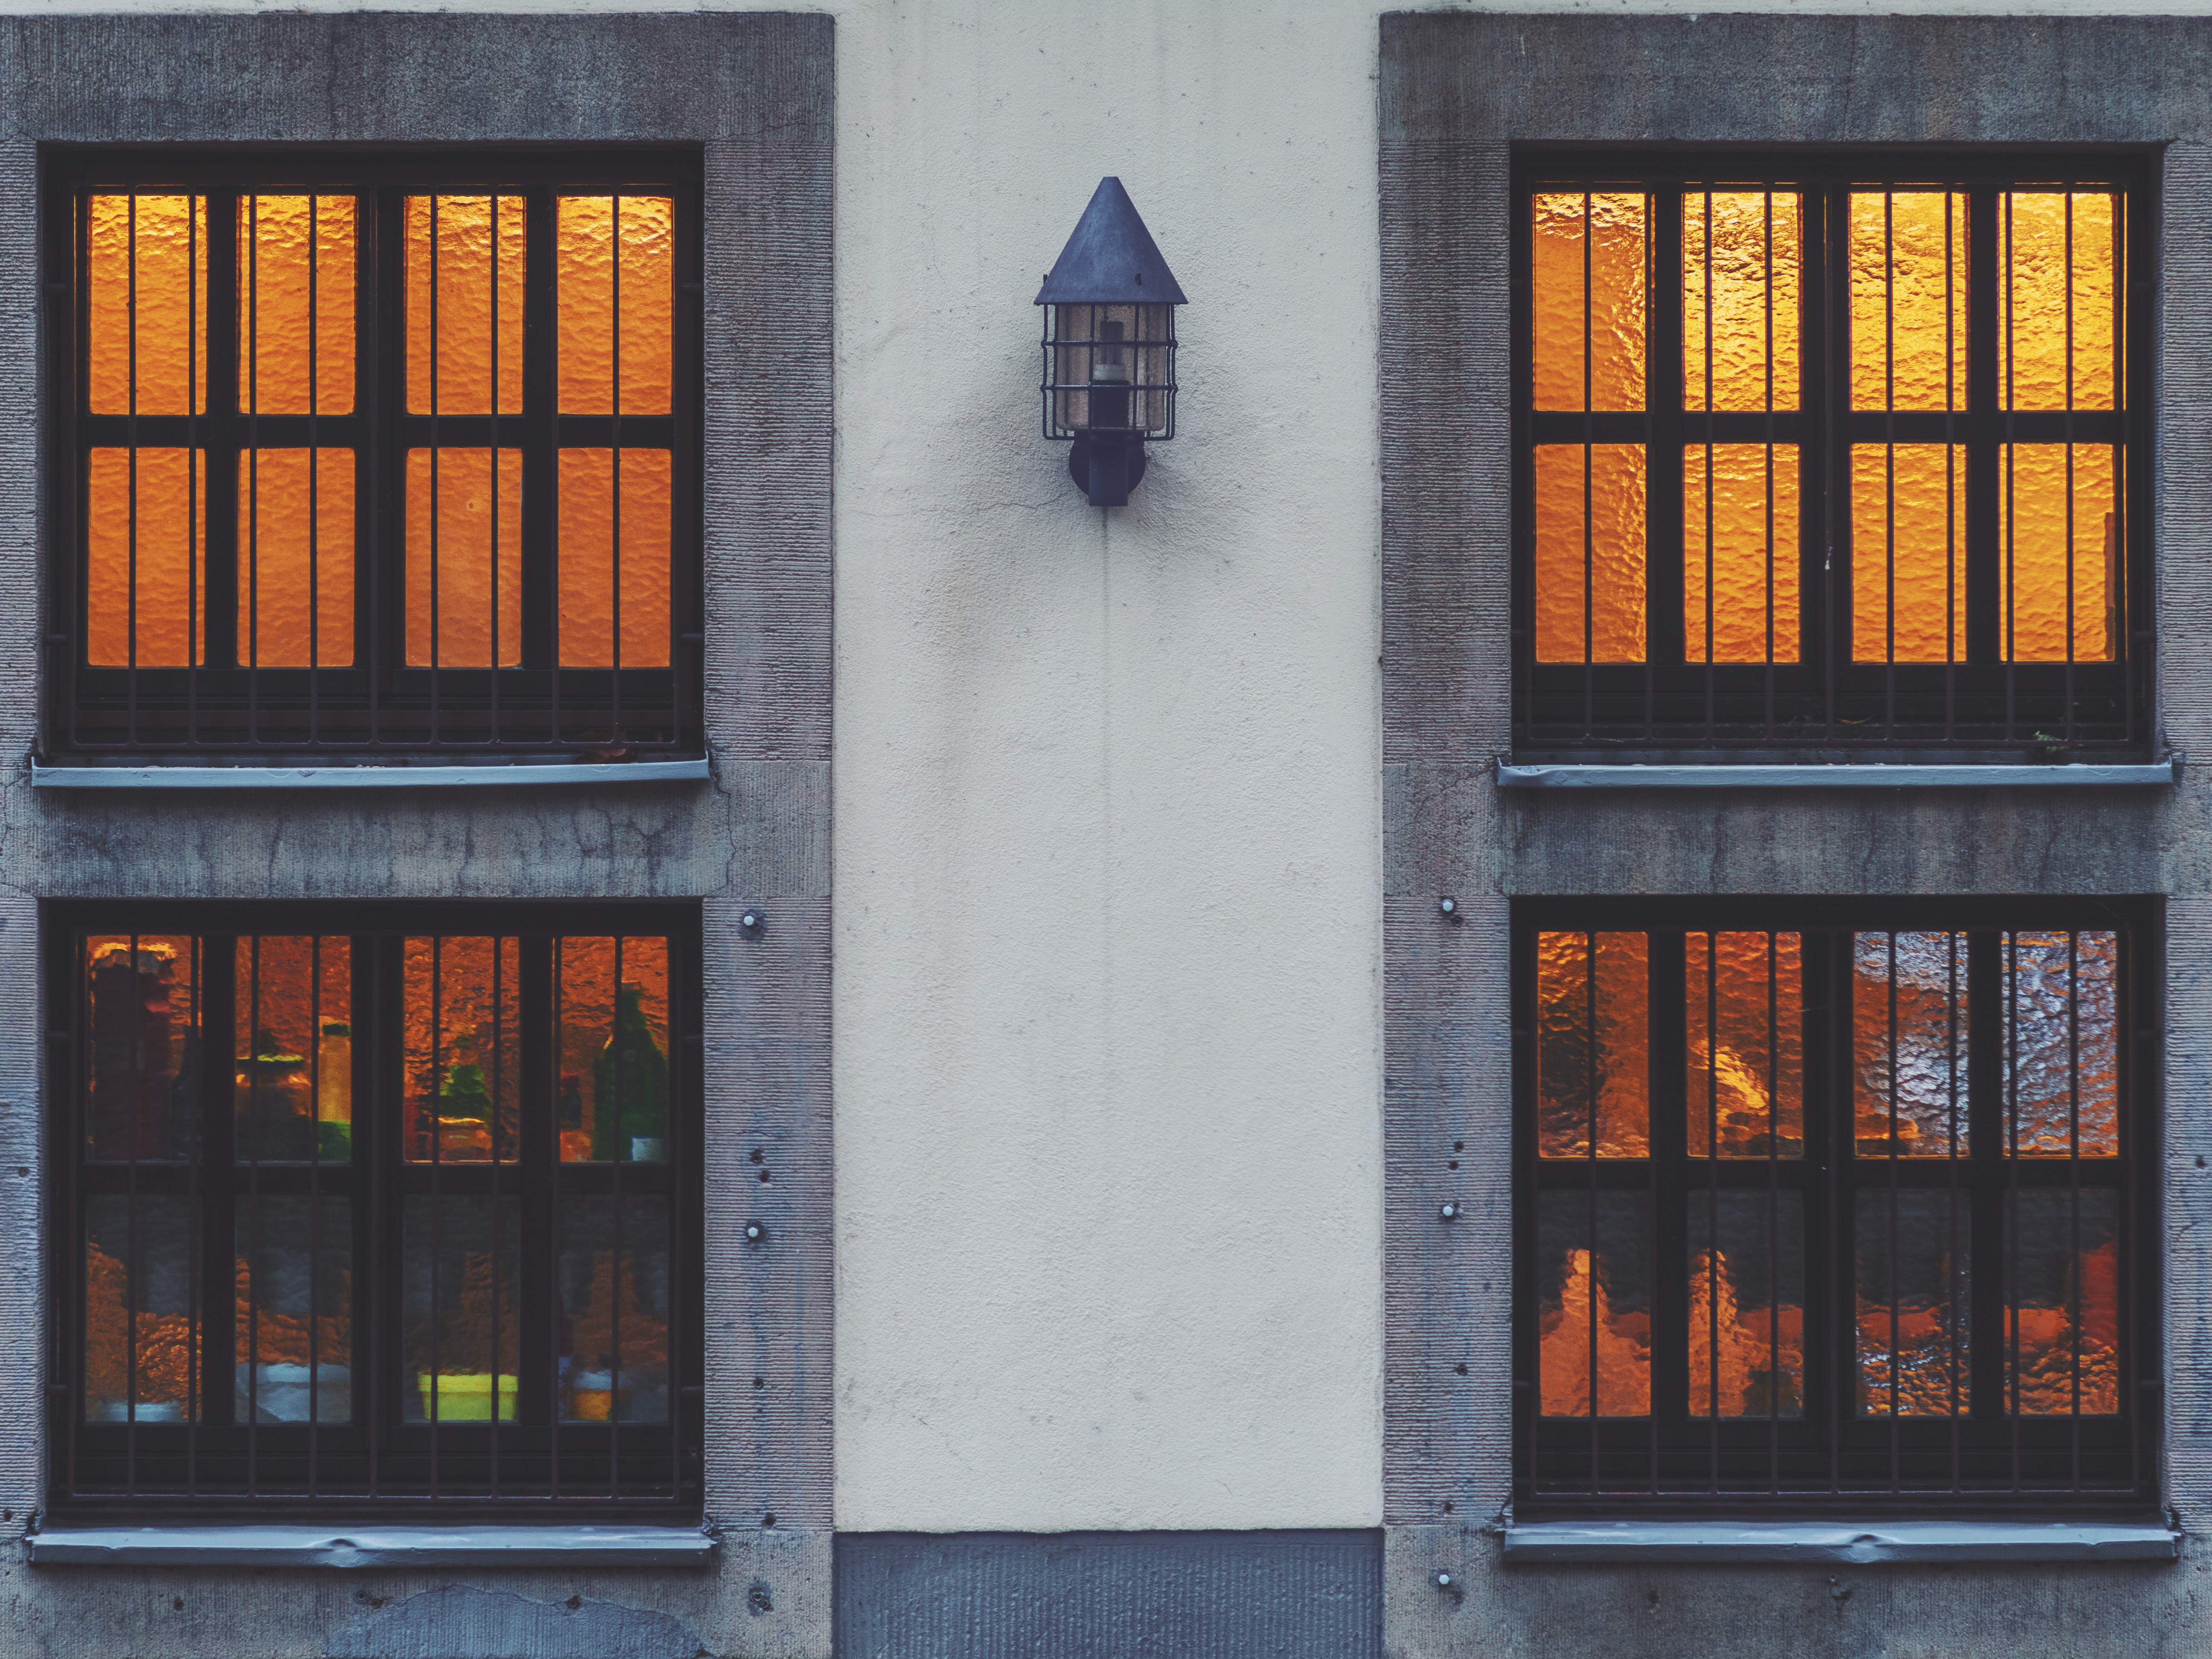
architecture, wood, house, window, wall, color, facade, door, interior design, urban area, window covering